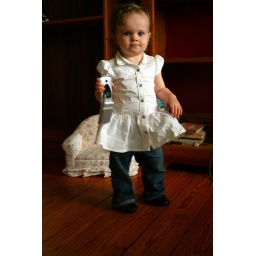
The wooden toys accumulate in her toy box, while the cell phone reigns supreme. !!!!!